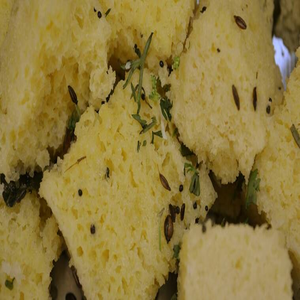
Dish: dhokla